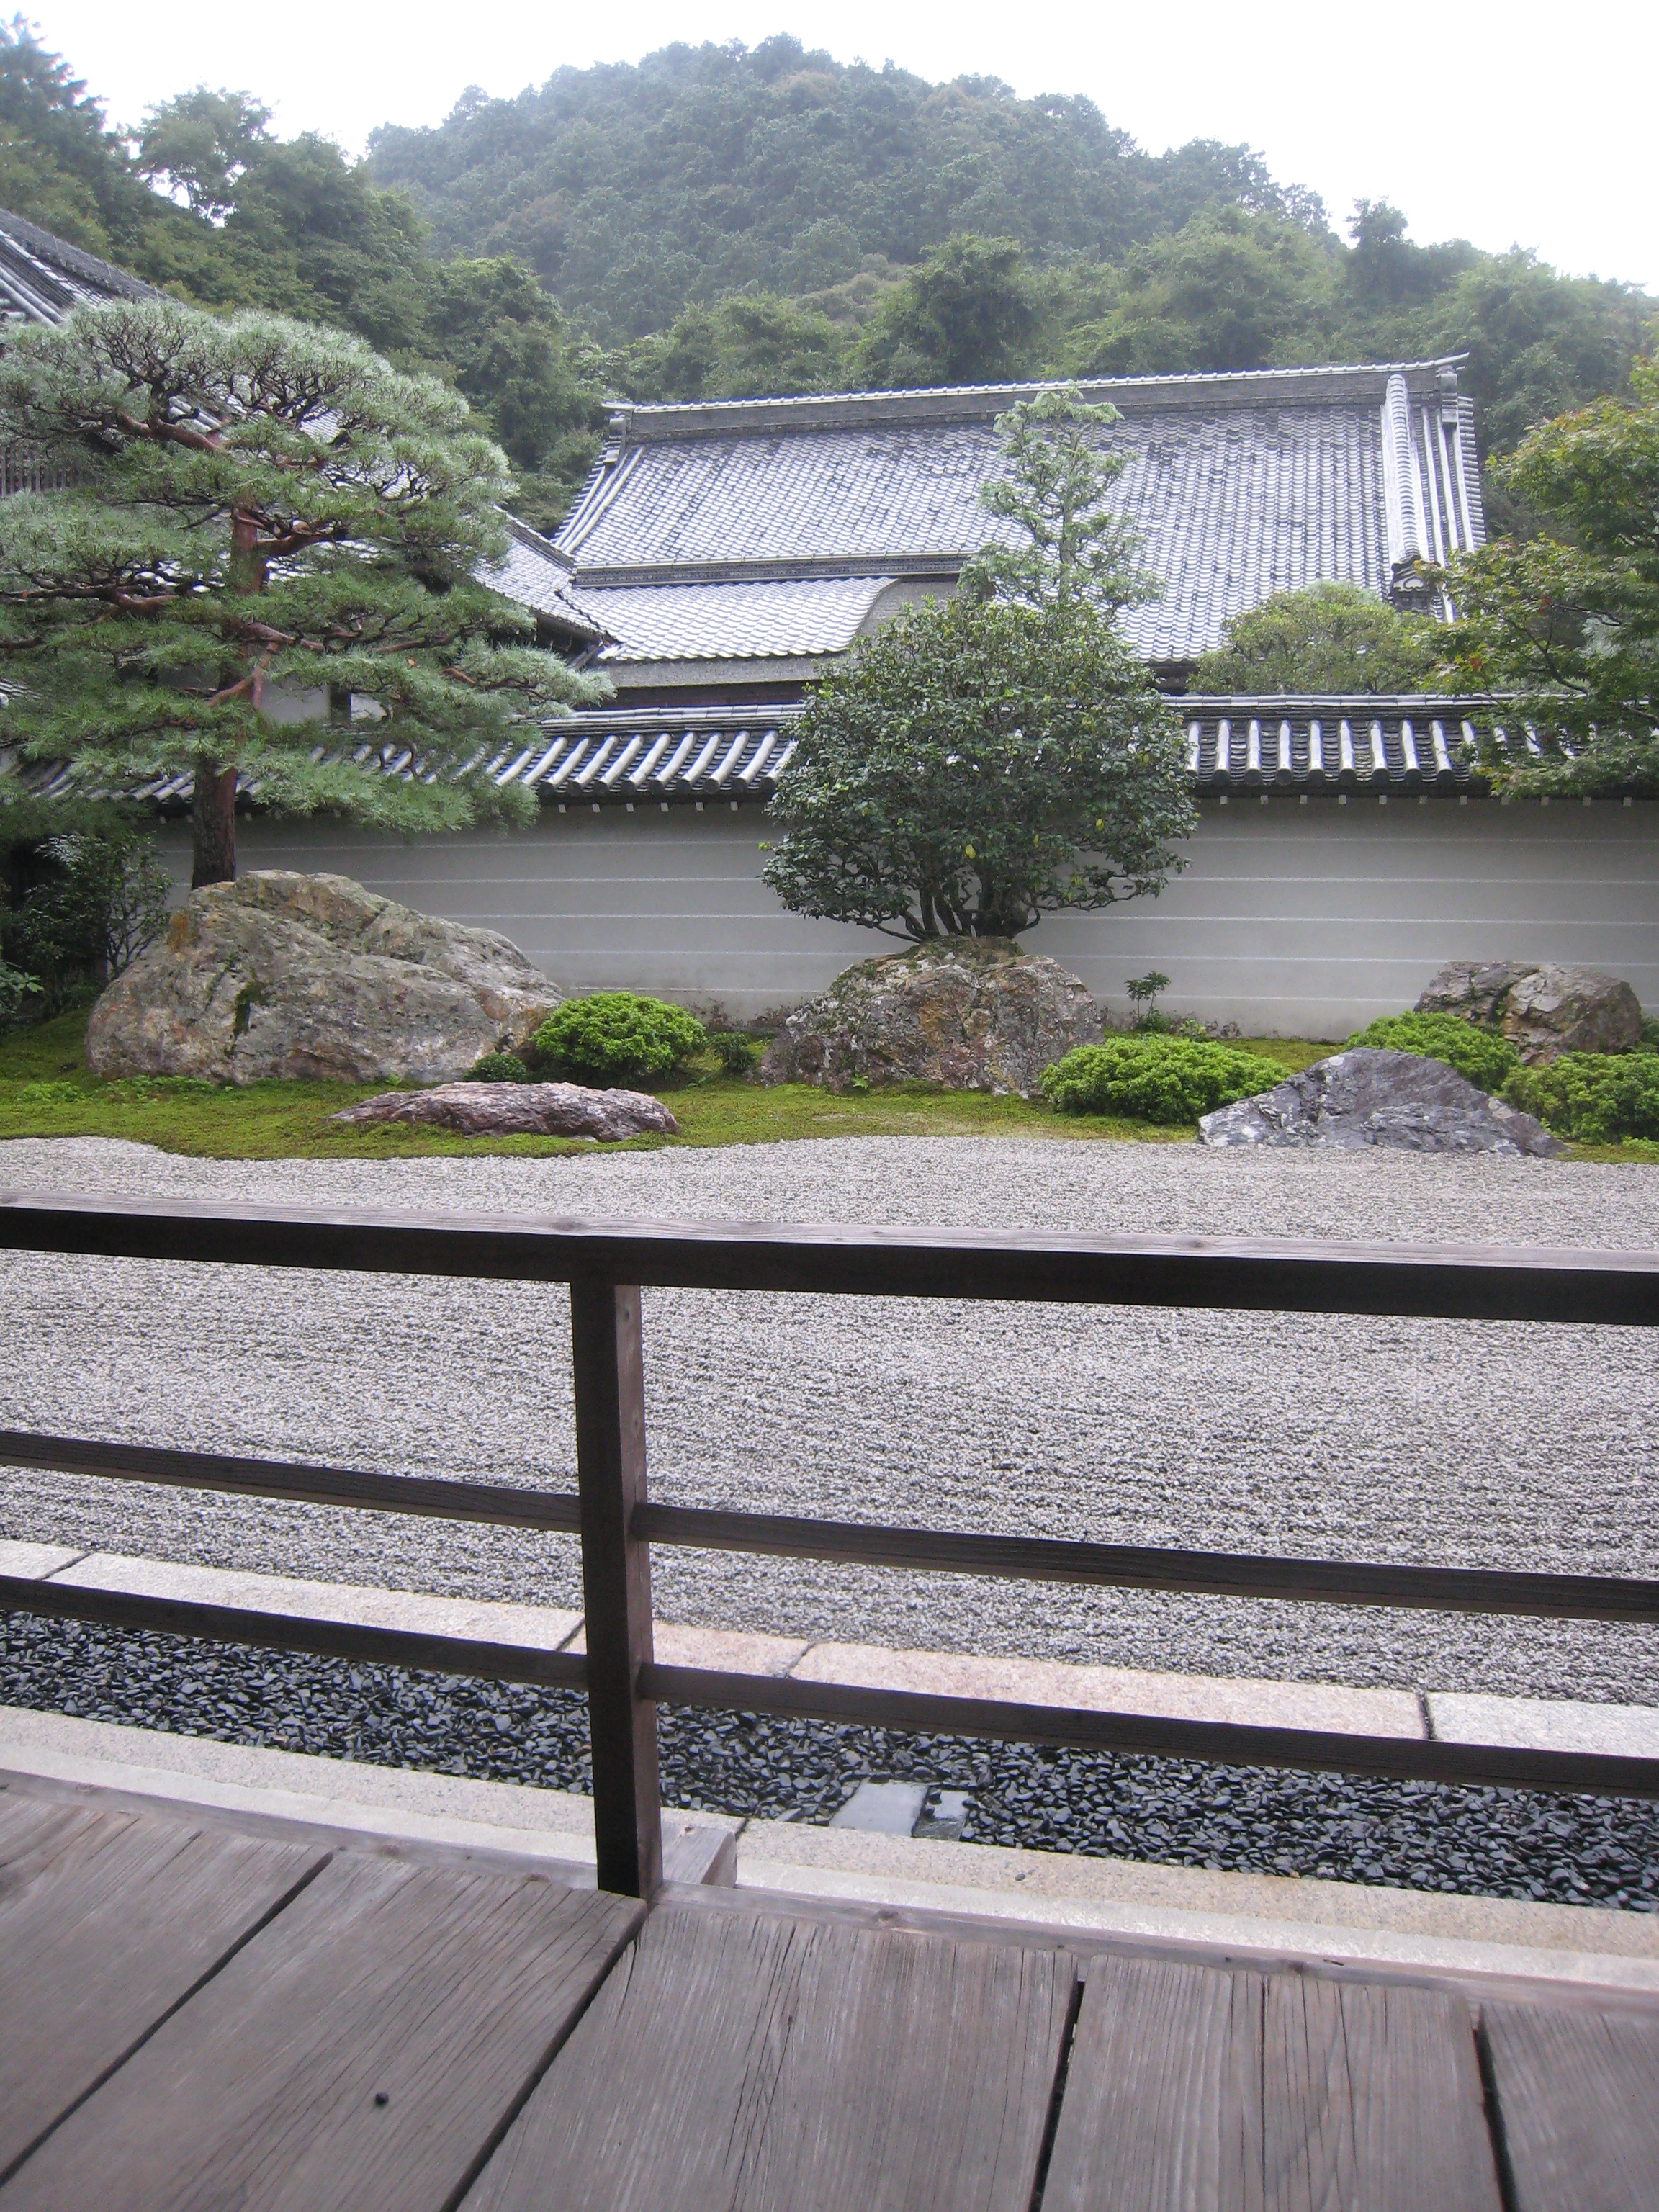
home, walkway, swimming pool, cottage, garden, japan, kyoto, estate, outdoor structure